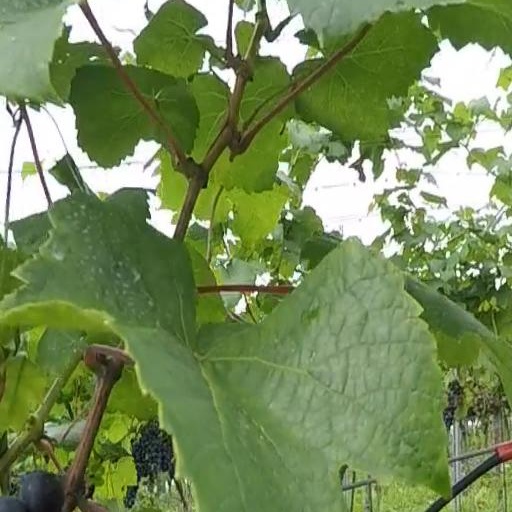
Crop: grape